Satigny railway station

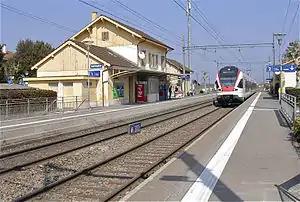
The station in 2012

Satigny railway station is a railway station in the municipality of Satigny, in the Swiss canton of Geneva. It is an intermediate stop on the standard gauge Lyon–Geneva line of Swiss Federal Railways.